University of South Florida

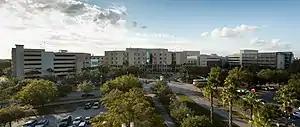
Moffitt Cancer Center on the USF campus

USF emerged as a major research institution during the 1980s under the leadership of the university's third president John Lott Brown. During his tenure, the USF Graduate School was established in 1980. In 1986, Brown oversaw the opening of the H. Lee Moffitt Cancer Center and Research Institute on the USF Tampa campus. USF became the first university in the nation to offer a Ph.D. in applied anthropology and the first in the State University System of Florida to offer a degree program in women's studies. In January 1988, USF Lakeland opened.